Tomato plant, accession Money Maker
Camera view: tilt-top (135 deg); turntable rotation: 150 degrees
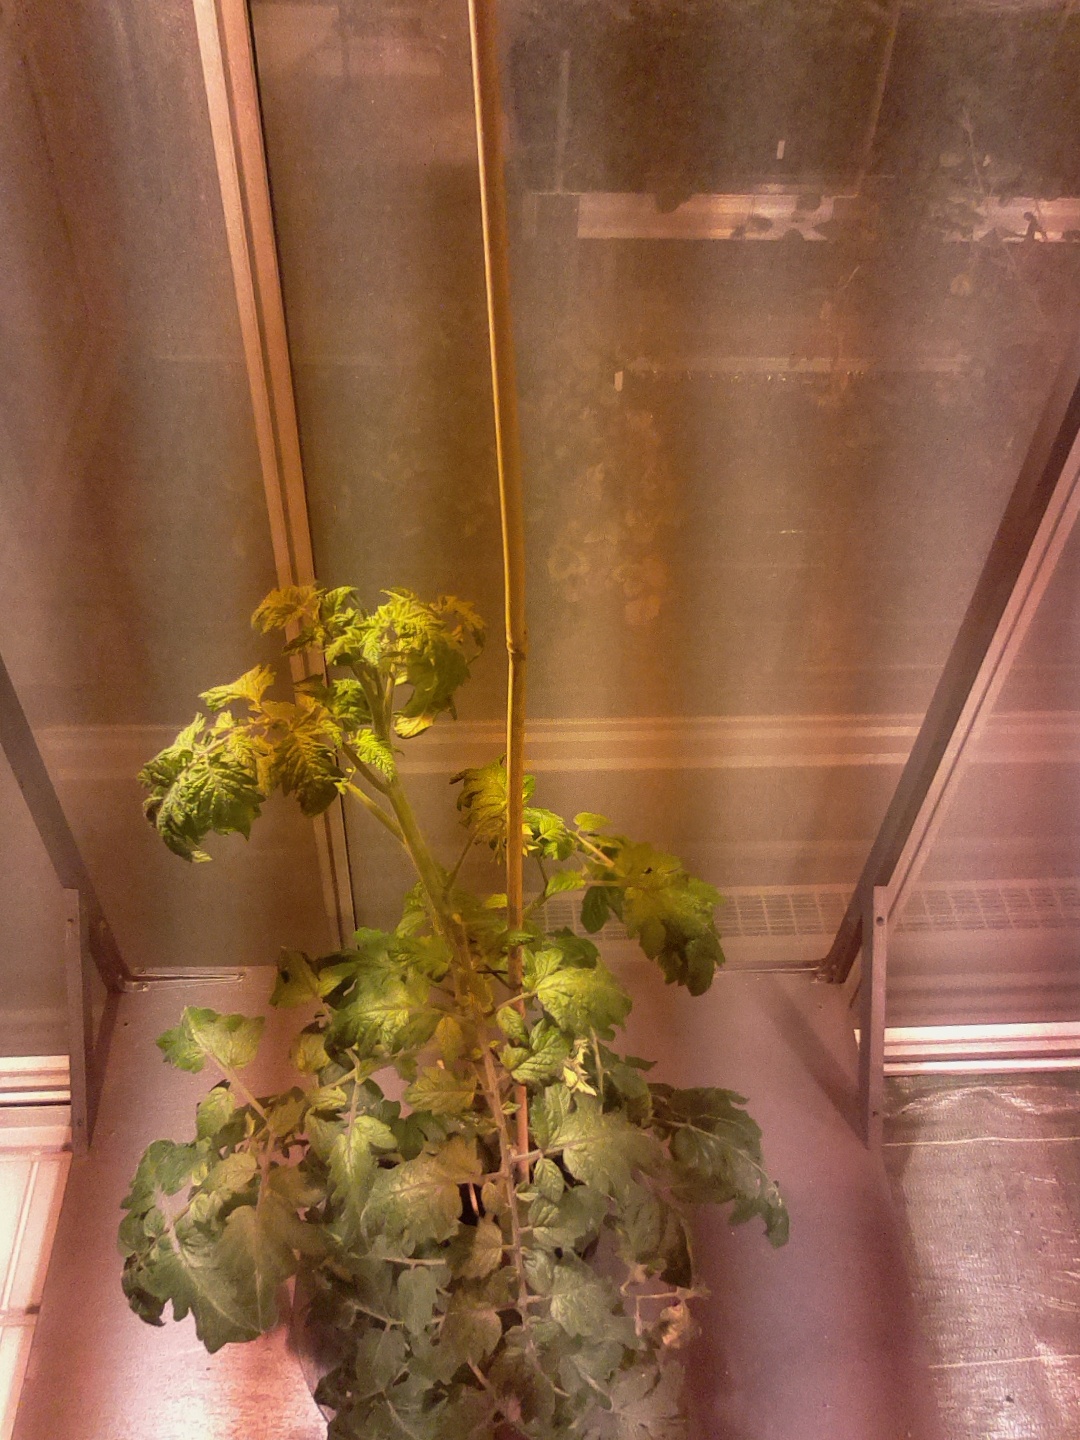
BBCH growth stage 67: Full flowering, 70%-80% of flowers open, more petals falling